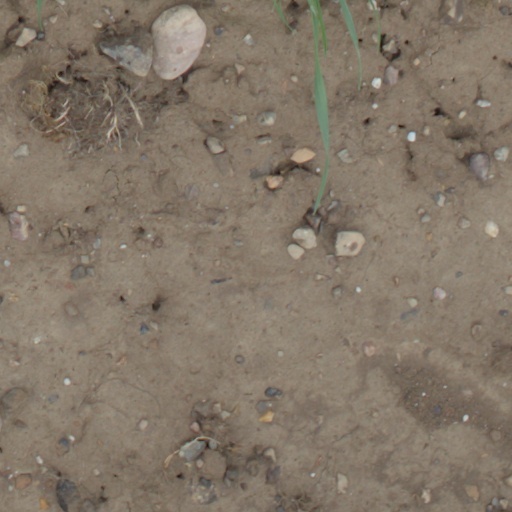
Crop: wheat